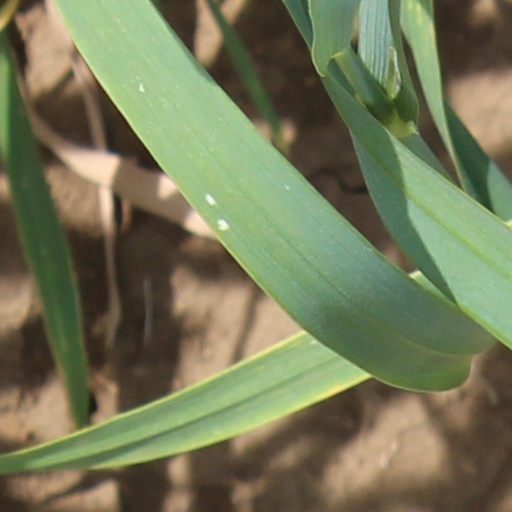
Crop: wheat